Geography of Asia

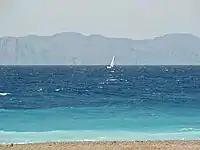
The coast of Turkey, original Asian shore seen from a beach on Rhodes

The three-continent system was an idea devised in Archaic Greece, a time of Greek colonial expansion and trade throughout the Mediterranean and the spread of writing again. Writing is a prerequisite of written geography. It had been lost during the preceding Greek Dark Ages, a period of piracy at sea and defensive parochialism on land. The preceding Mycenaean Greece left scant record of some serving women from a locality in the later Asia Minor called Asia. Europe was mainly Greece, while Libya was a small region to the west of Egypt. There was no systematic definition of "continent;" however, the Greek mariners did make a distinction that was to become one: the islands, nēsoi, versus the mainland, ēpeiros. One etymology relates ēpeir- to the same Indo-European root from which English "over" came. The Armenian form means "bank, coast." The Greek form must be some sort of "overland," whether continuous land or a coast that looms over. In Latin it became continens terra, "the continuous land," shortened to just continens, stem continent-.